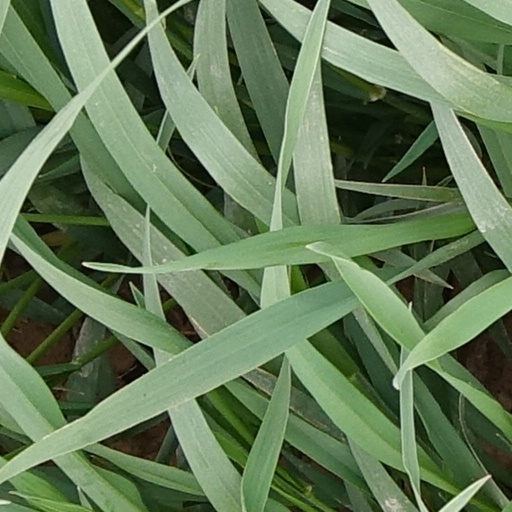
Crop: wheat